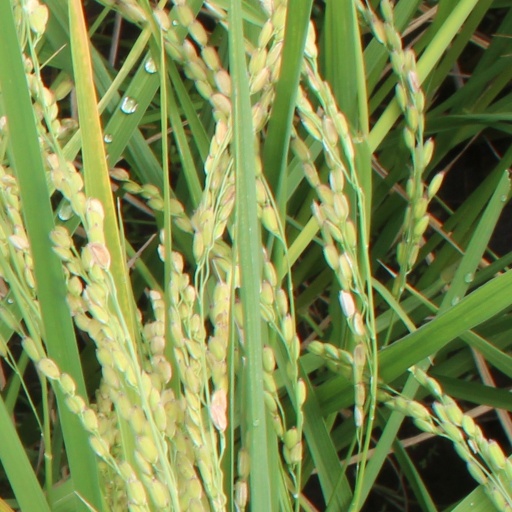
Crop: rice